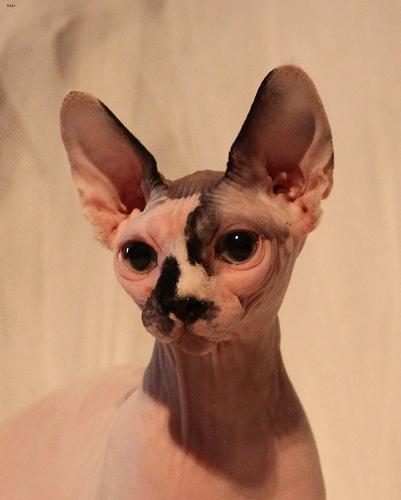
Sphynx